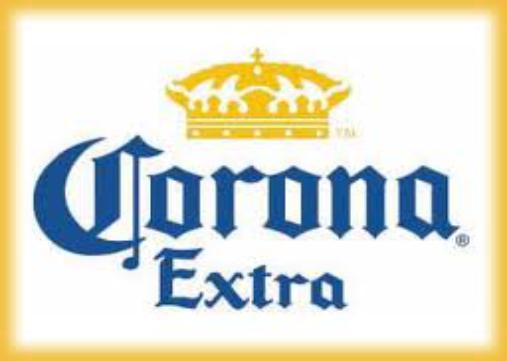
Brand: Corona
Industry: Food